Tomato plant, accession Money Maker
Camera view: horizontal (90 deg, fisheye); turntable rotation: 210 degrees
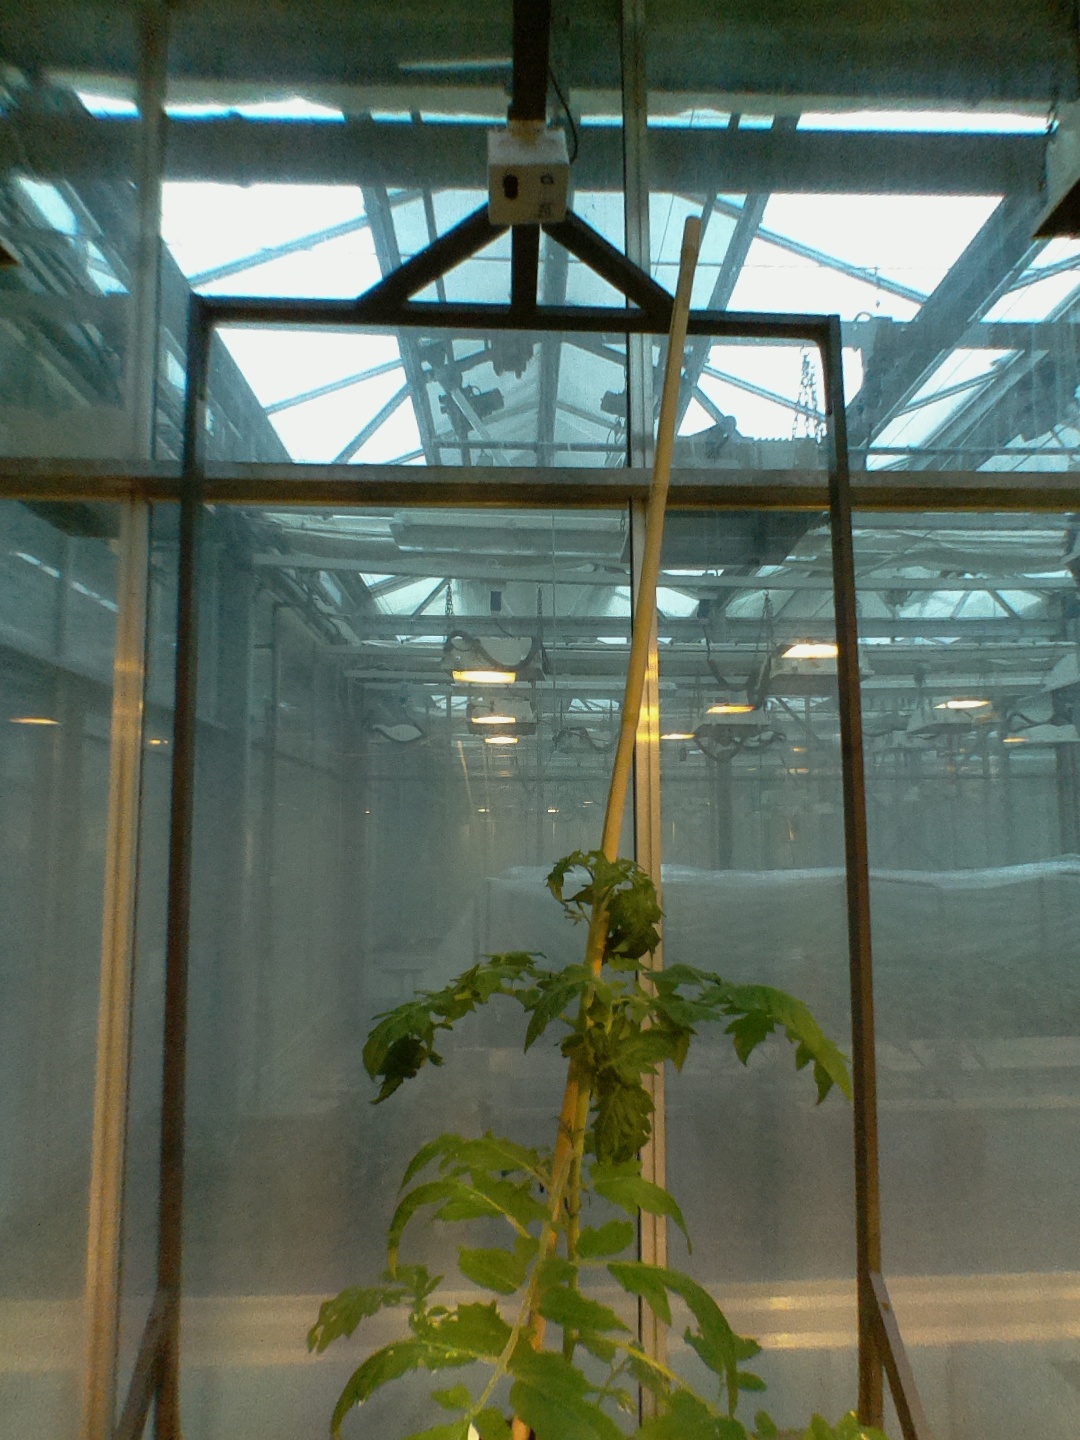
BBCH growth stage 15: 10 of true leaves visible